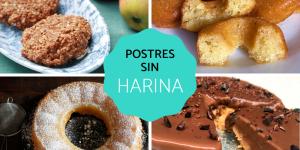
postres sin harina